Julie Payette

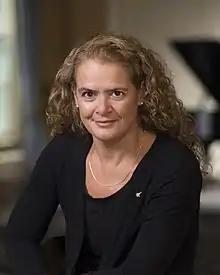
Official portrait, 2017

Julie Payette (born October 20, 1963) is a Canadian engineer, scientist and former astronaut who served from 2017 to 2021 as Governor General of Canada, the 29th since Canadian Confederation.